Traditionalism (Spain)

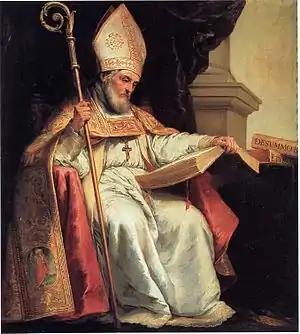
Isidore of Seville

Spanish Traditionalism is almost unanimously considered a doctrine born in the 19th century, though there are vastly different views as to what intellectual phenomena could be viewed as its antecedents. Apart from isolated cases of going back to pre-Christian times, the most far-reaching perspective is the one which identifies the roots of Traditionalism with beginnings of Spanish political tradition, the latter embodied in works of Isidore of Seville. Together with works of other minor Spanish medieval scholars it reportedly enjoyed its climax in the 16th century, from Fernando de Roa to Antonio de Guevara to Juan de Mariana, and laid foundations for Traditionalist understanding of power and politics, derived from Christian and natural order. In the 17th century it was enriched with concepts related to intermediary bodies, political representation and limitation of royal powers, all thanks to works of Juan Fernández de Madrano, Tomás Cerdán de Tallada, Agustín de Rojas Villandrando, , Francisco de Sánchez de la Barreda, Juan de Palafox y Mendoza and especially Francisco de Quevedo. Other scholars tend to be skeptical of such a far-reaching approach and suggest that it confuses Traditionalism with Spanish political tradition.